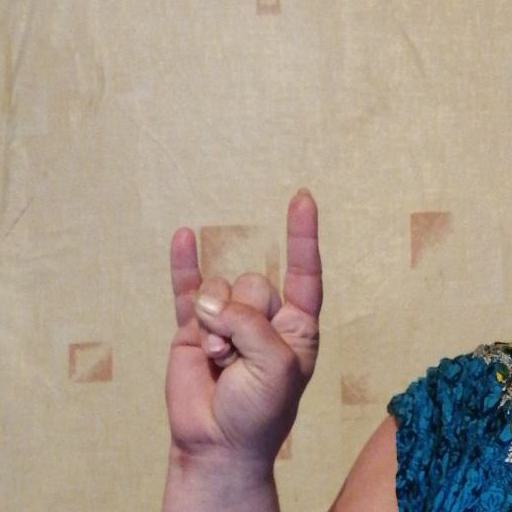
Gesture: rock